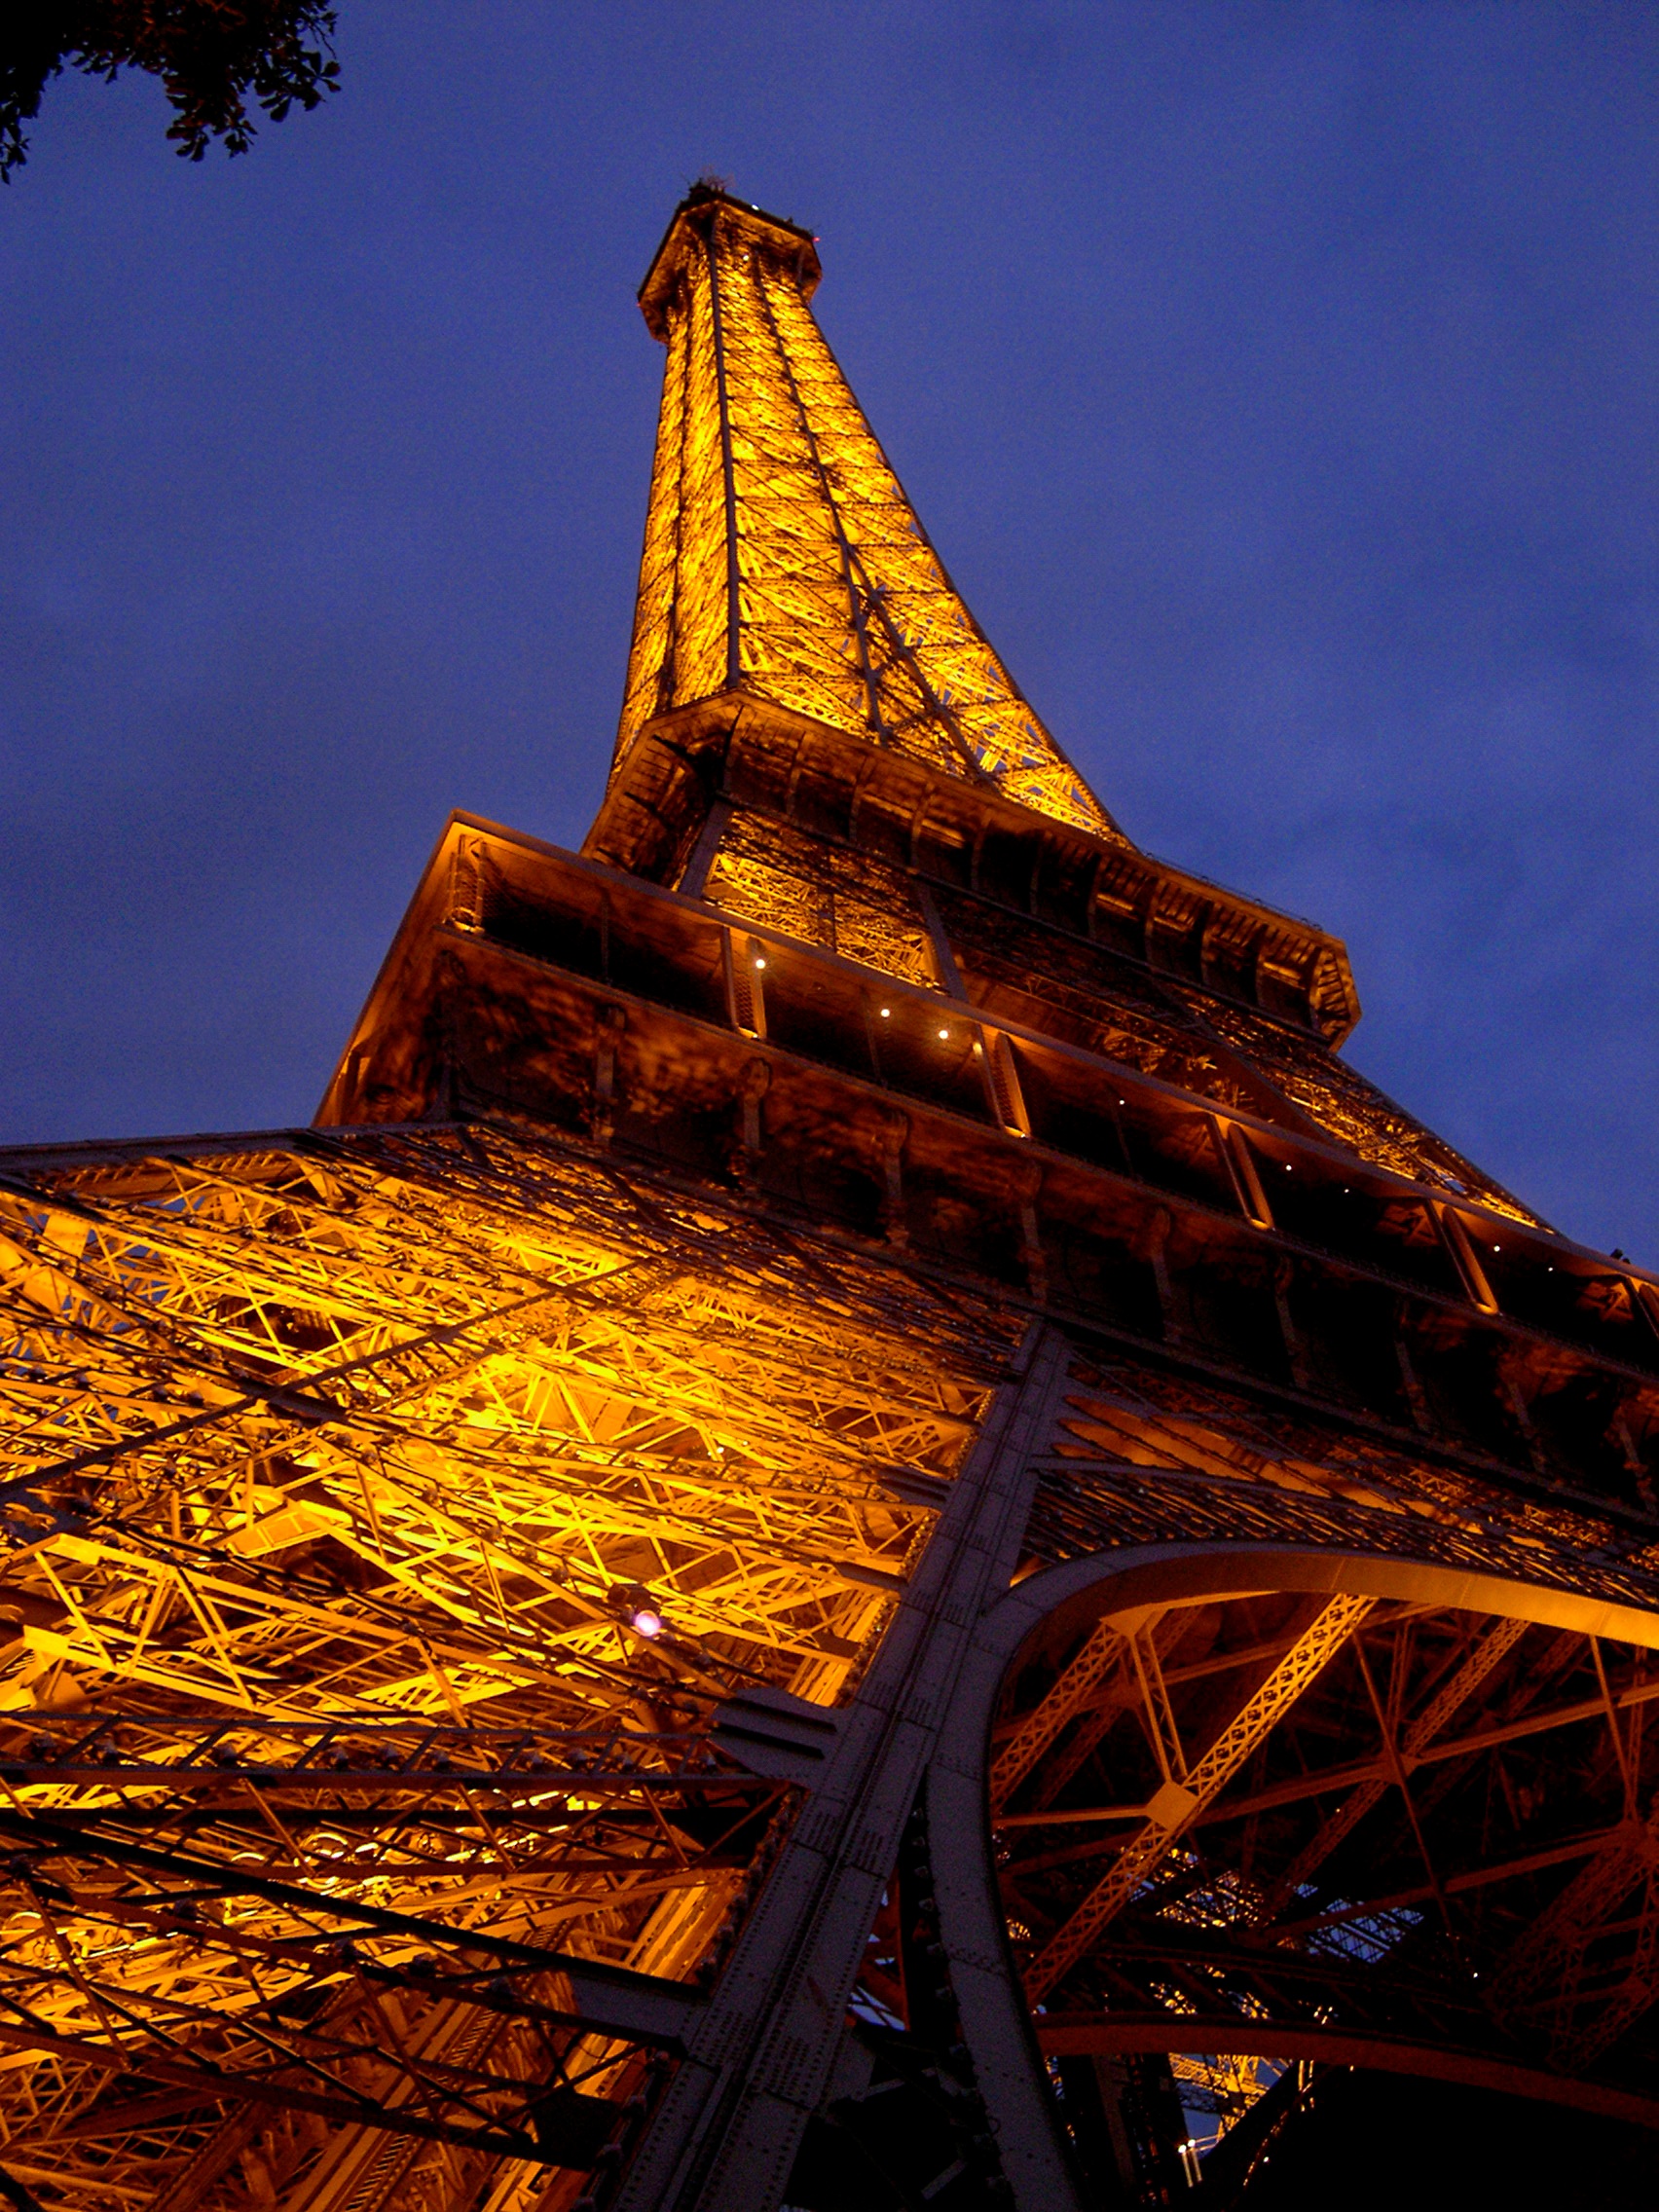
sky, landmark, night, tower, evening, dusk, temple